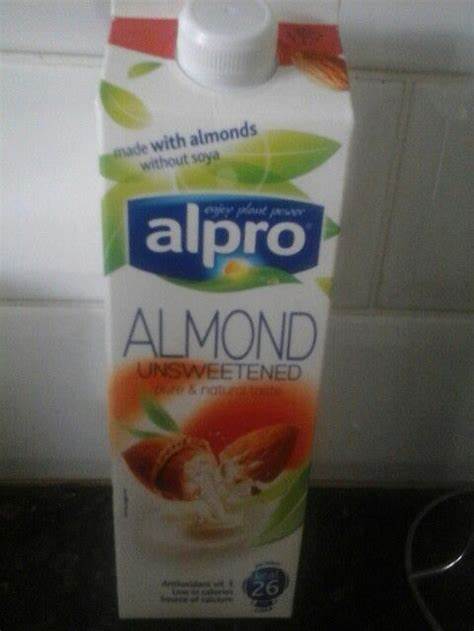
Label: cardboard